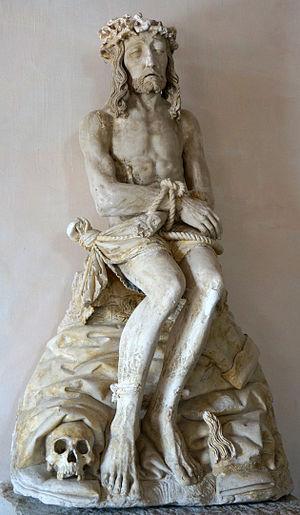
Église Saint-Pierre et nécropoles
L'église Saint-Pierre est une église située à Isle-Aumont, en France.